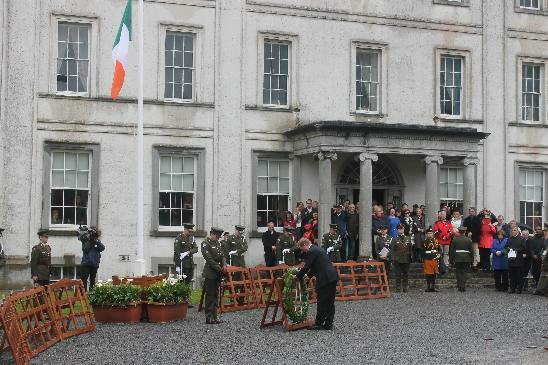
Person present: Yes